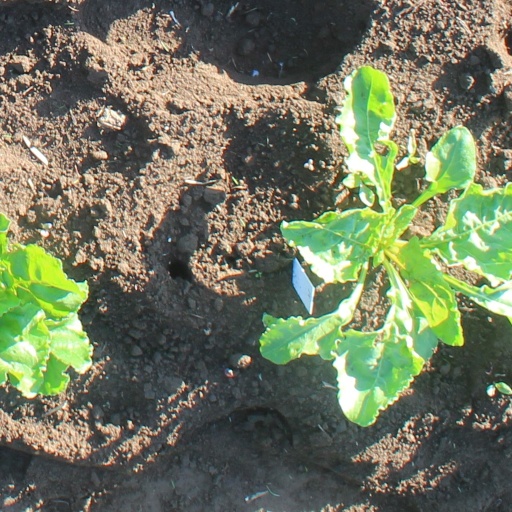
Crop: sugar beet